Margaret of Austria, Duchess of Savoy

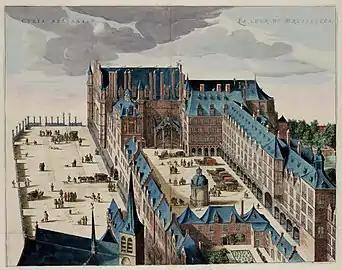
The Palace of Coudenberg, Brussels, as extended by Charles V, 1649.

After Maximillian I's death in 1519, Margaret and young Charles (then 18) began to negotiate the latter's election as Holy Roman Emperor despite the opposition of the papacy and France. The Governess instead supported her younger nephew Archduke Ferdinand. However, Charles refused to withdraw. Using a combination of diplomacy and bribery, Margaret played a crucial role in the election of Charles as Holy Roman Emperor in 1519, defeating the candidacy of King Francis I of France, who from this day forward became Charles' great rival in the struggle for pre-eminence in Europe.